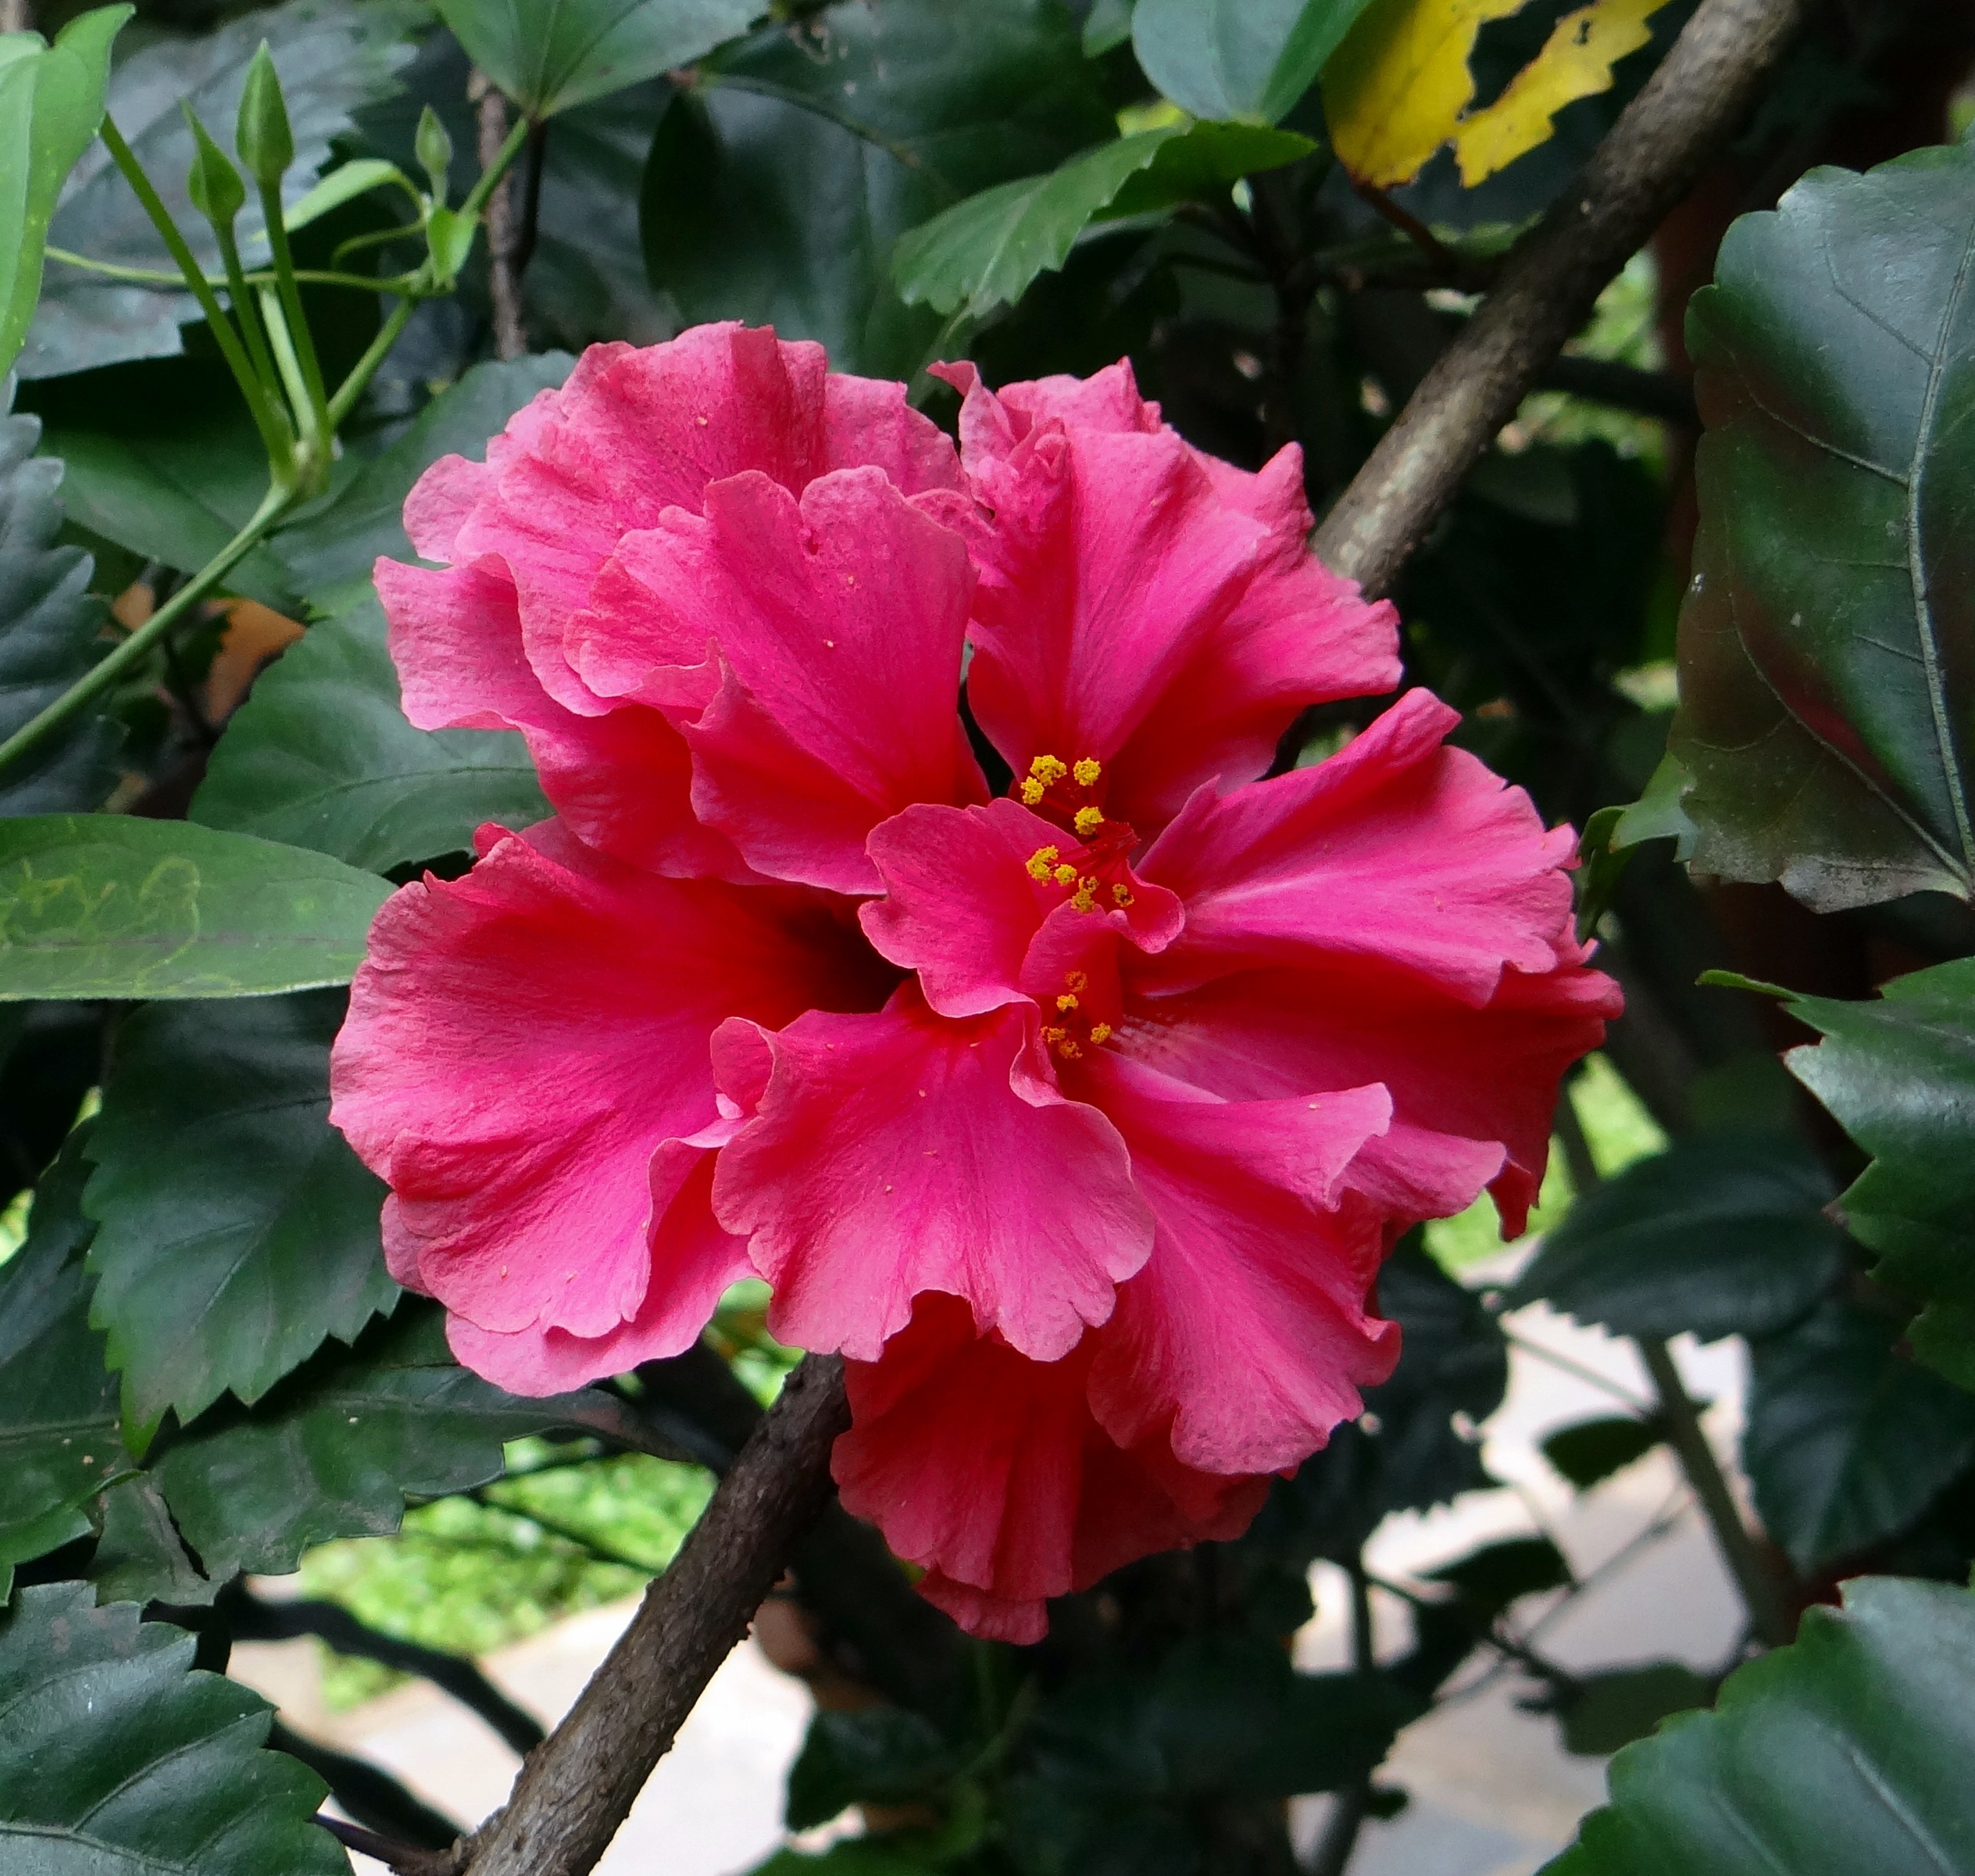
blossom, plant, flower, petal, botany, pink, dharwad, flora, shrub, india, hibiscus, flowering plant, rosa sinensis, china rose, chinese hibiscus, land plant, camellia sasanqua, hibiscus double